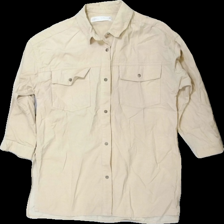
View: front
Type: Shirt
Category: Children
Brand: Zara
Colors: Beige
Material: 100% cotton
Cut: Regular
Size: 128
Season: All
Damage location: top center
Damage 2 location: middle center
Damage 3 location: bottom center
Price range: 50-100
Recommended usage: Reuse
Description: beige manchester skjorta